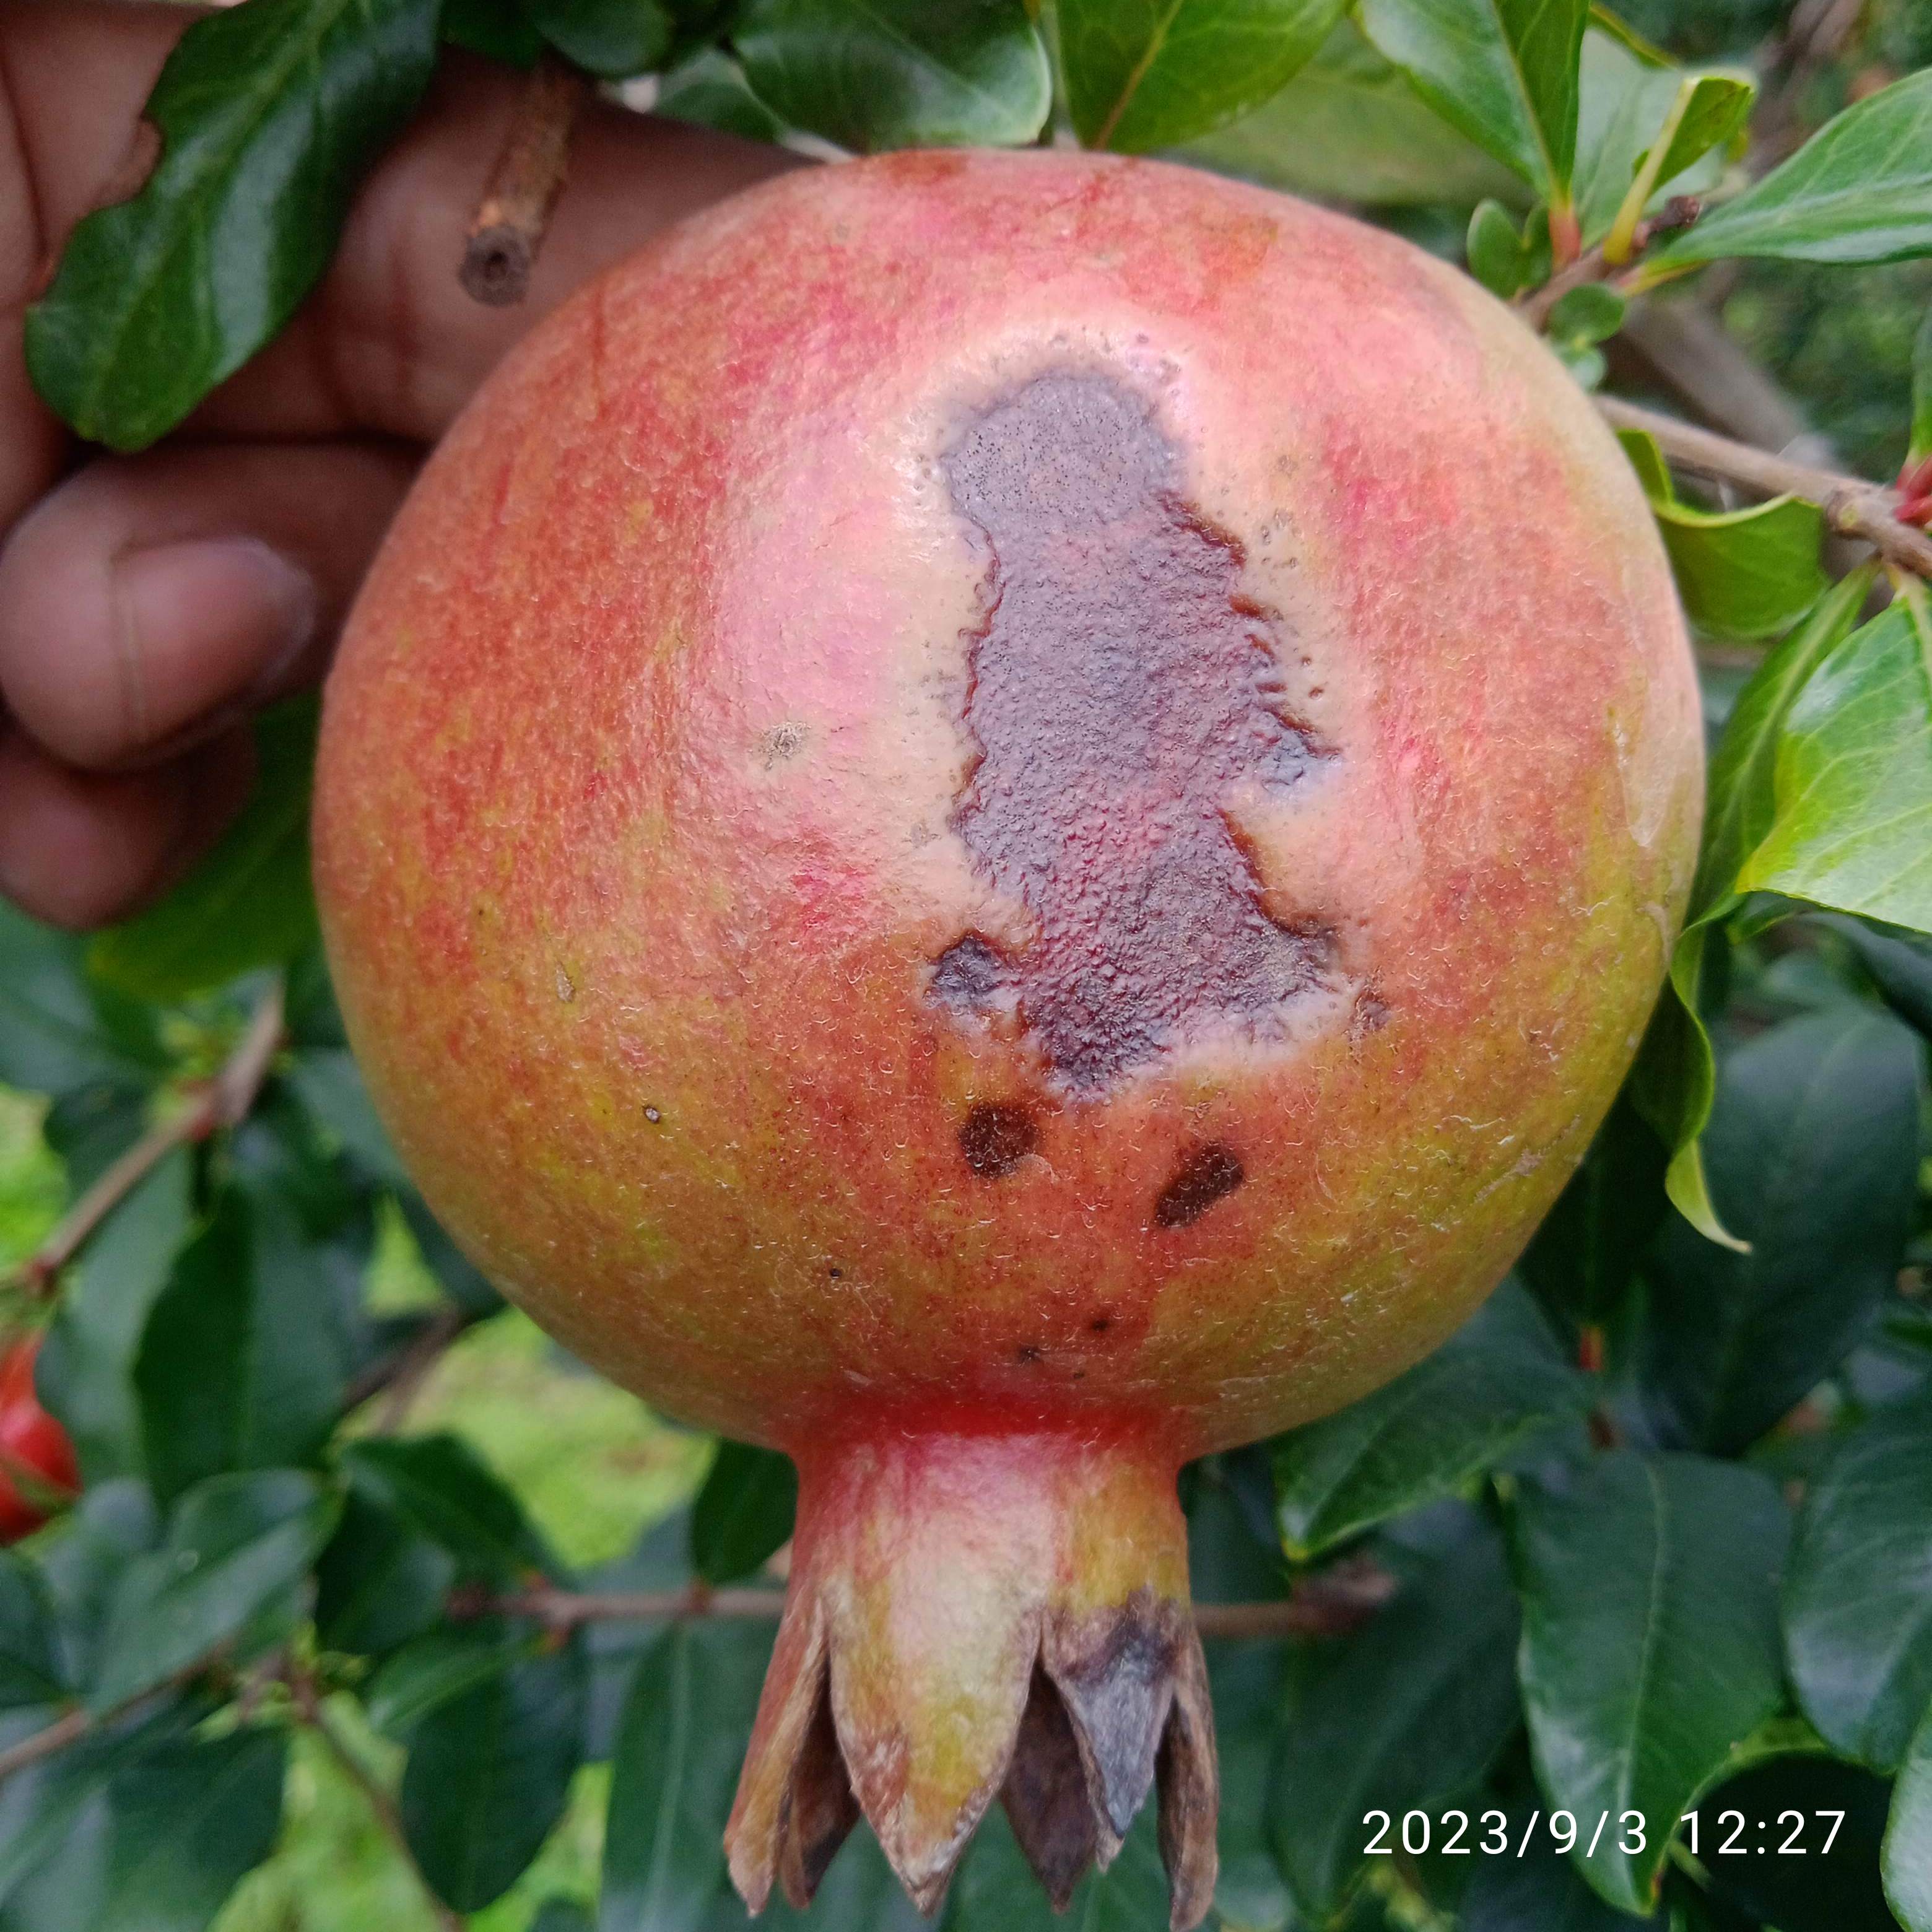
Label: Anthracnose